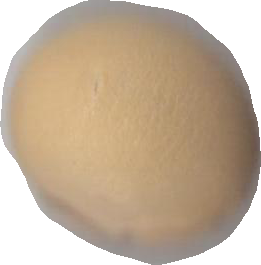
Variety: Grobogan